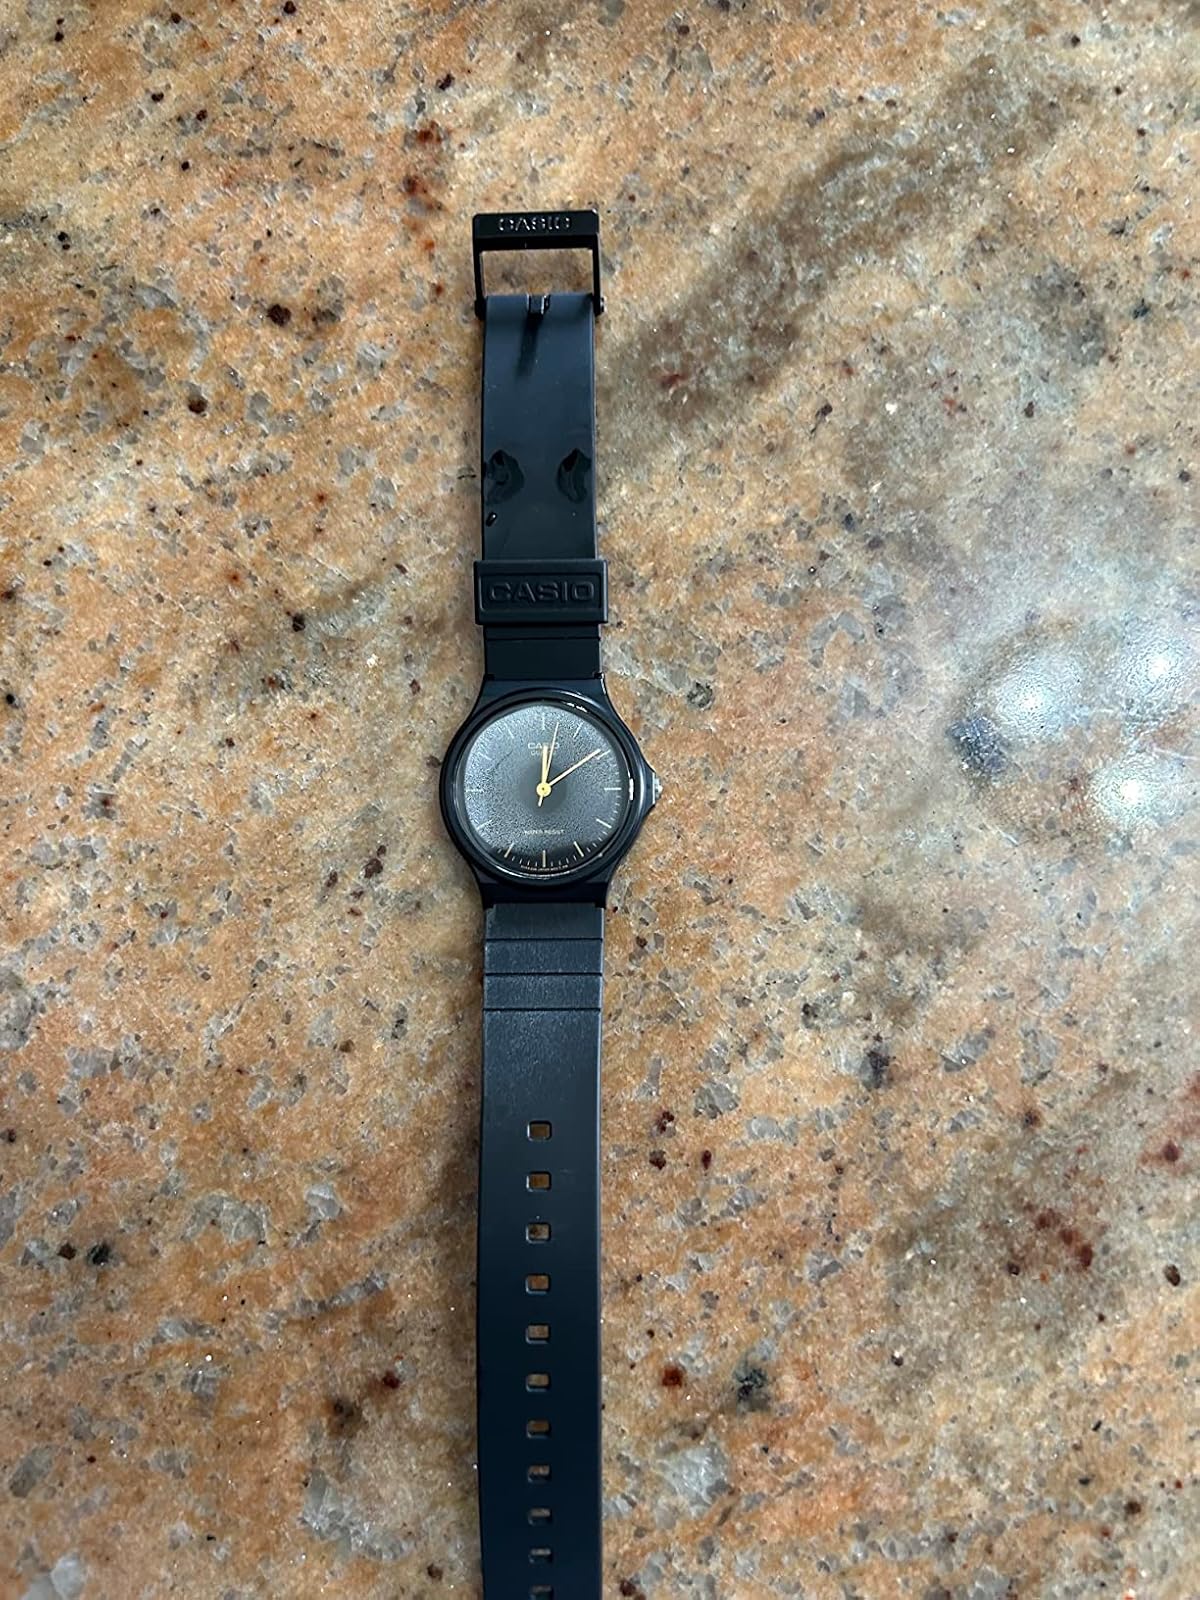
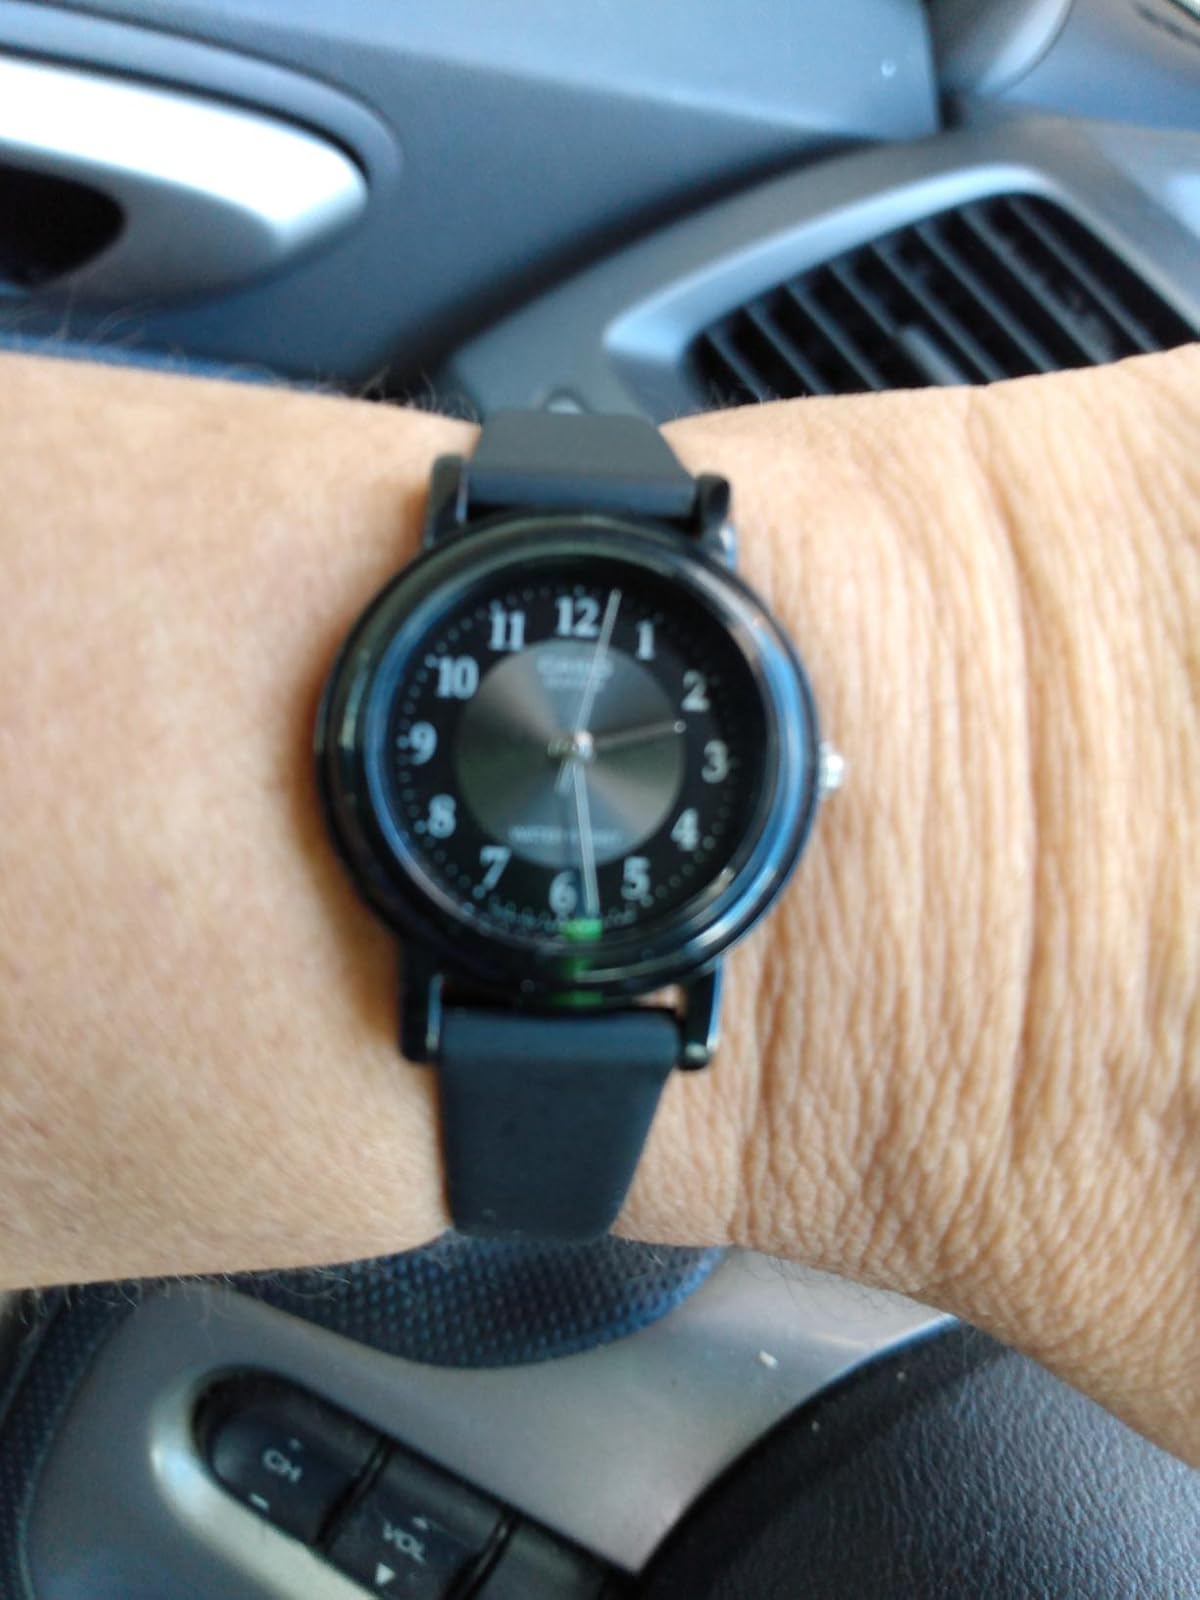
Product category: accessories_watch
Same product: no